RAF Fairwood Common

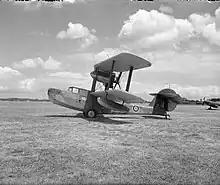
Supermarine Walrus, an example of the type used by 'D' flight

No. 125 Squadron RAF, also known as No. 125 (Newfoundland) Squadron RAF, arrived on 24 September 1941 to provide night fighter cover, equipped with Boulton Paul Defiant Mk I aircraft. They remained at RAF Fairwood Common, either as a squadron or a detachment, through to September 1942, re-equipping initially with Boulton Paul Defiant Mk II, and later followed by Bristol Beaufighter IIF. They provided night fighter cover for the sector, notably shooting down a Junkers Ju 88 on the 27 June 1942.